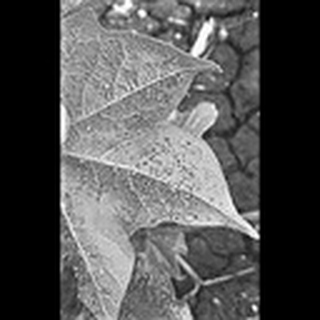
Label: cotton_aphids